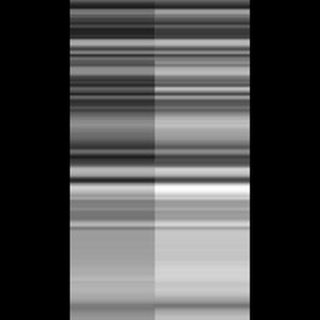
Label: sugarcane_red_rot